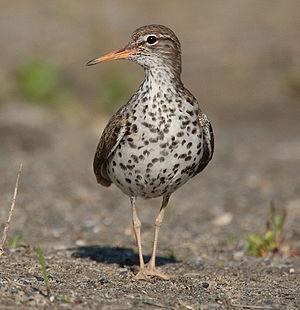
Actitis est un genre d'oiseaux qui regroupe deux espèces de limicoles de la famille des Scolopacidae. Ce sont des chevaliers de petite taille.
« Chevalier » est un nom générique qui désigne différentes espèces d'échassiers de la famille des Scolopacidae. Globalement plus grands que les bécasseaux et plus petits que les courlis ou les barges, ils fréquentent les zones marécageuses ou les estuaires, souvent marchant en bordure de l'eau à la recherche de nourriture. Les différentes espèces sont parfois difficiles à identifier.
Cette liste des espèces d'oiseaux au Québec recense les taxons de ce groupe observés dans cette province du Canada. Elle provient de l'American Ornithologist Union en date du mois de janvier 2019. Elle comprend 470 espèces dont :
Cette page n'a ni la prétention ni pour objet de proposer une liste exhaustive des références relatives à l'ornithologie, une telle entreprise serait, bien entendu, sans fin... Son ambition est de présenter une liste d'ouvrages, de publications ou de sites internet reconnus par la communauté scientifique comme incontournables ou majeurs, qu'ils soient généraux ou plus ciblés. Pour les sujets comportant une liste de références trop importante, se reporter aux éventuelles sous-pages plus spécialisées via les liens proposés. Le second objectif de cette page est, pour chaque groupe, d'une part, et chaque région, d'autre part, d'en présenter les grandes lignes historiques de la littérature ainsi que d'en citer les auteurs ayant le plus de notoriété. Par ailleurs, les espèces fossiles ne sont pas représentées ici. Pour des références se rapportant aux groupes disparus, consulter la page Orientation bibliographique sur l'origine et l'évolution du vivant.